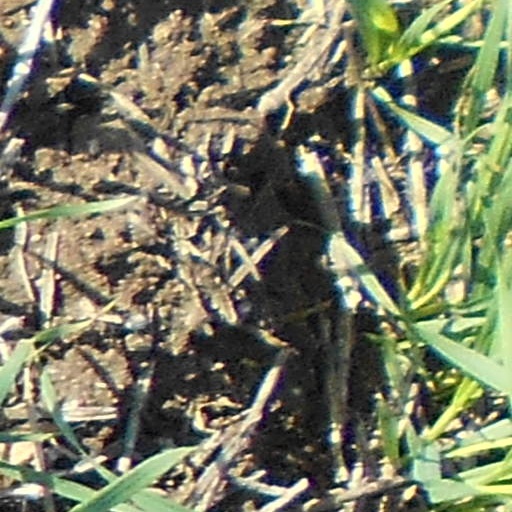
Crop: wheat